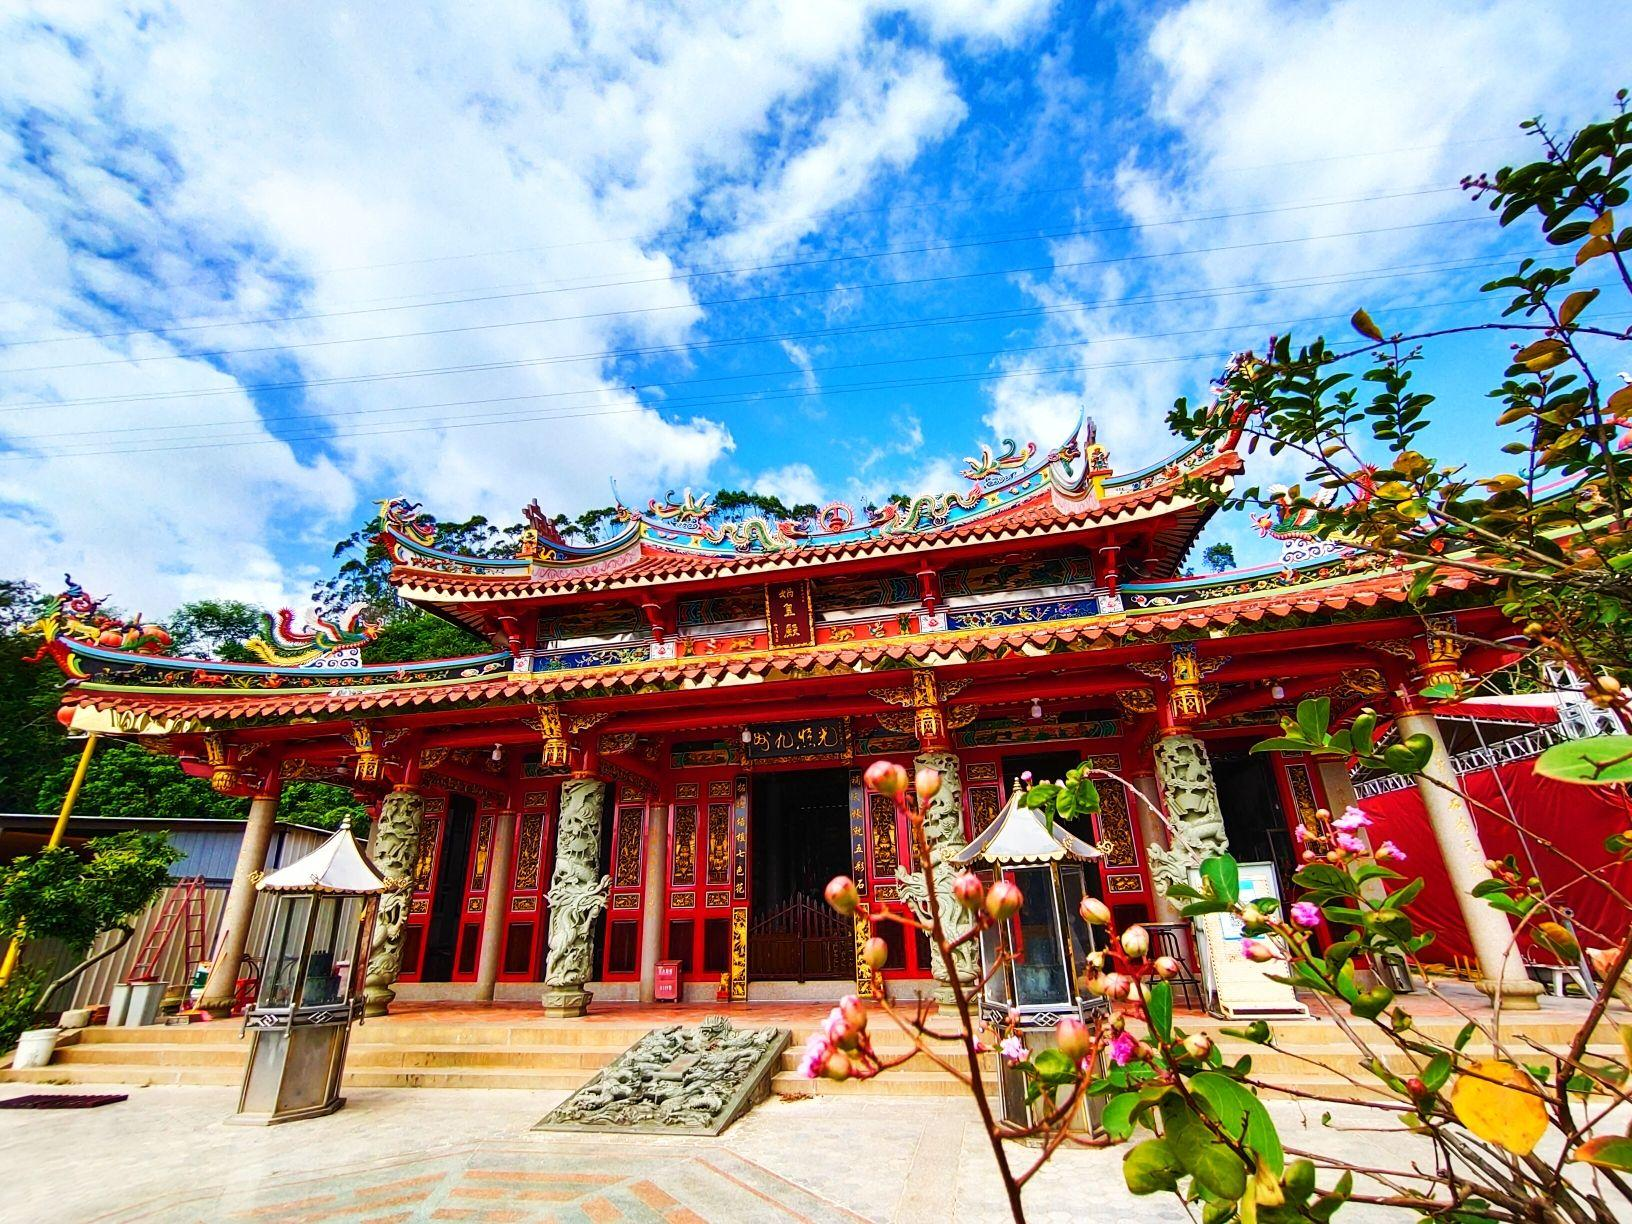
地标名称：泉州娲媓宫
所在城市：泉州市·丰泽区